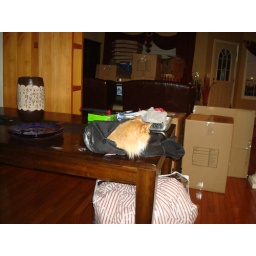
Cat in the bag - not hat